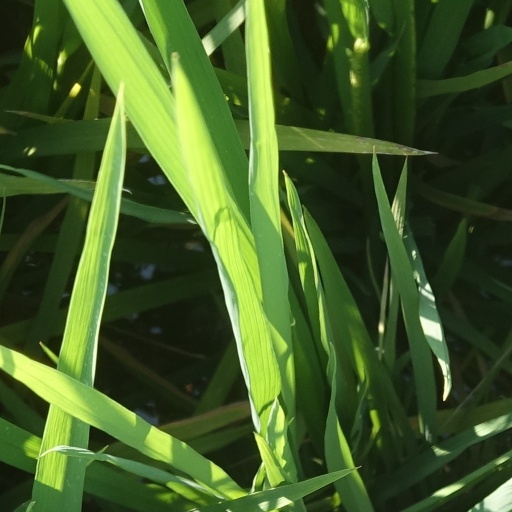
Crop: rice